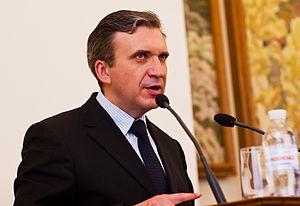
Pavlo Mykhaylovych Cheremeta, né le 23 mai 1971, est un économiste et homme politique ukrainien.